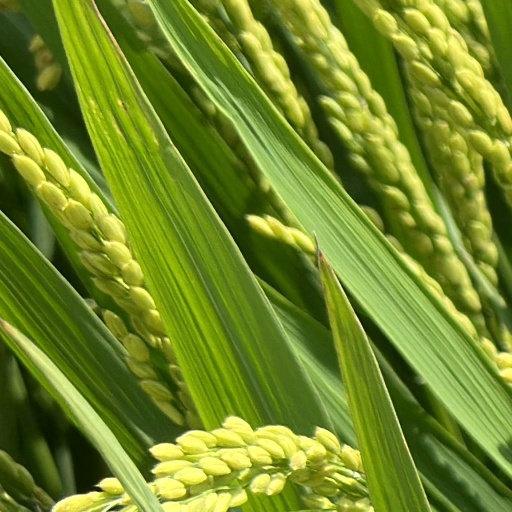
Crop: rice